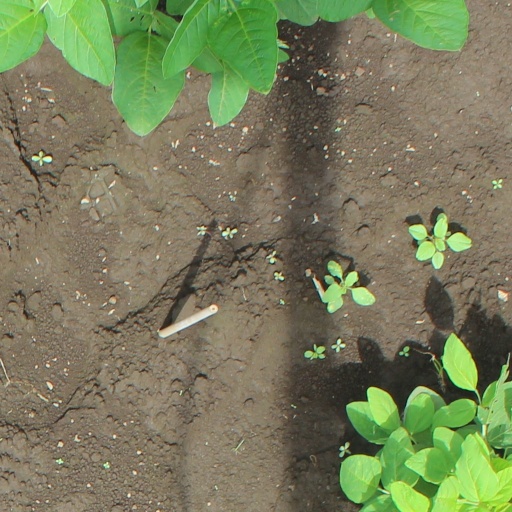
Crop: soybean